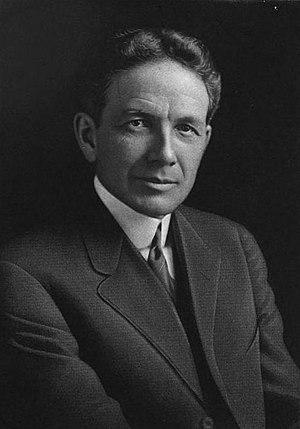
William Crapo Durant surnommé « Bill » ou « Billy », né le 8 décembre 1861 à Boston et mort le 18 mars 1947 à New York, est un financier industriel américain de lointaine origine française, pionnier de l'industrie automobile, fondateur de l'empire industriel General Motors en 1908 et de Chevrolet en 1911.